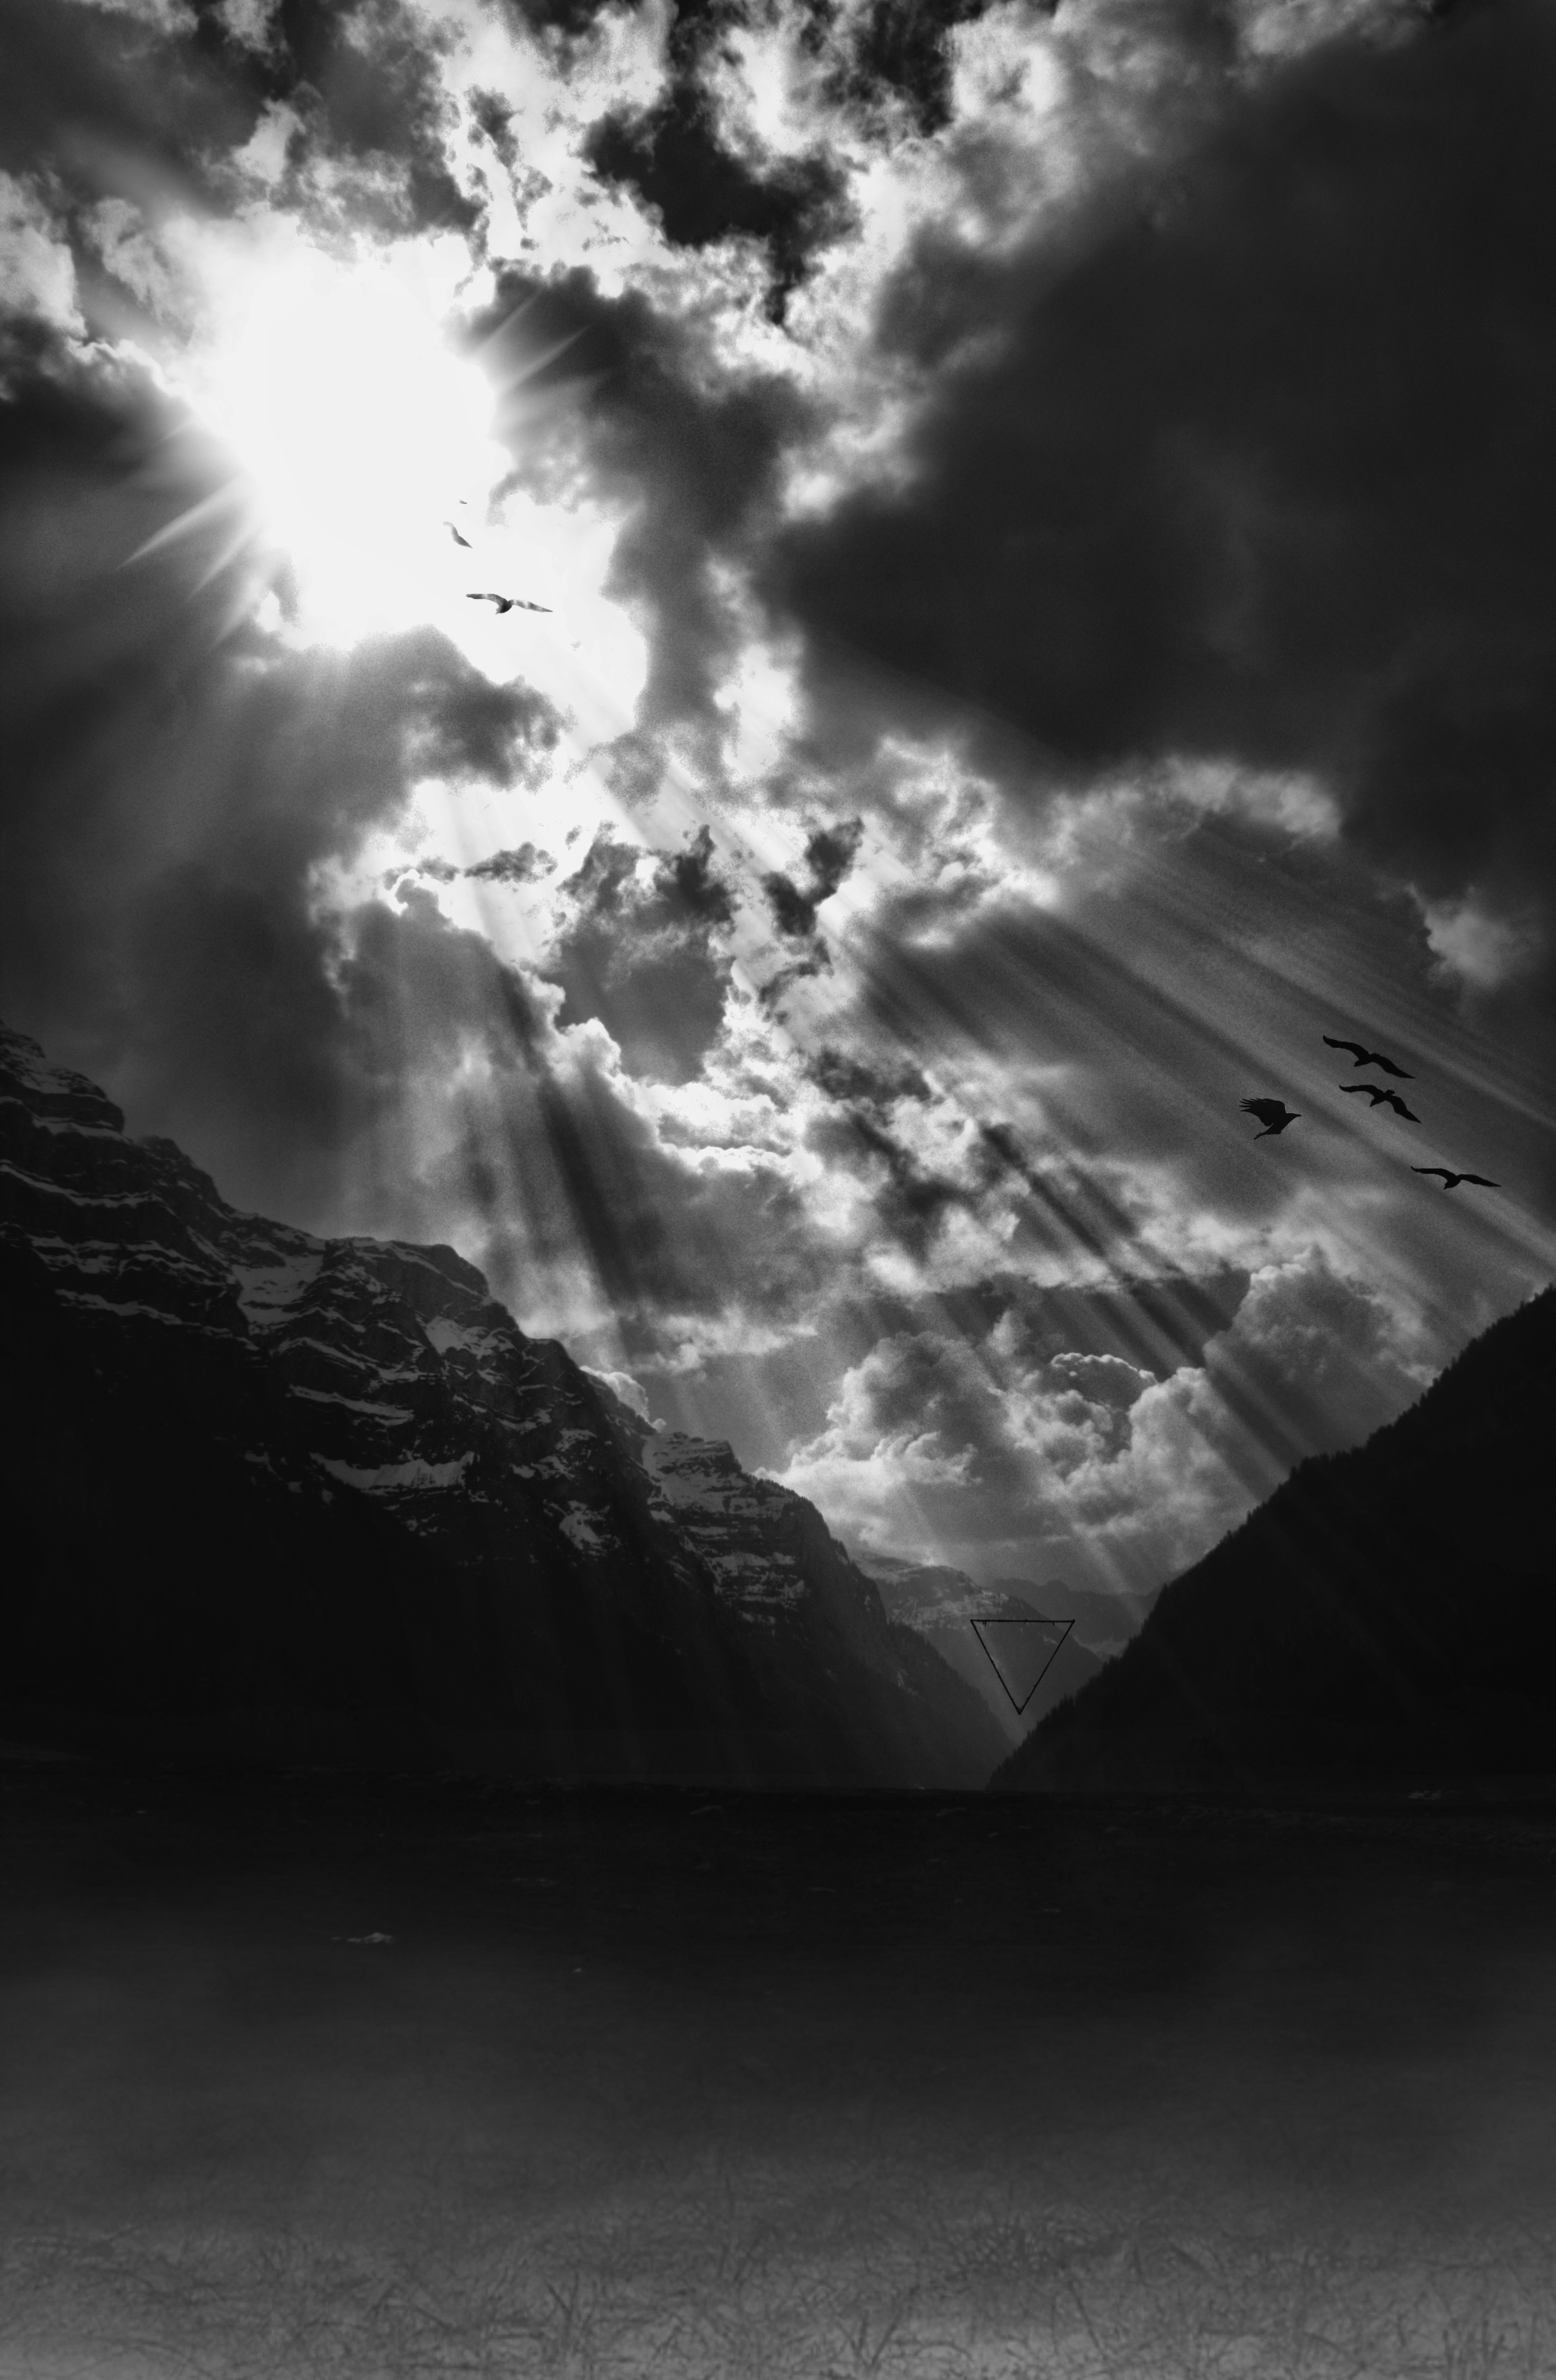
light, cloud, black and white, sky, sun, white, photography, sunlight, atmosphere, darkness, black, monochrome, moonlight, klontal, kl ntalersee, meteorological phenomenon, monochrome photography, atmospheric phenomenon